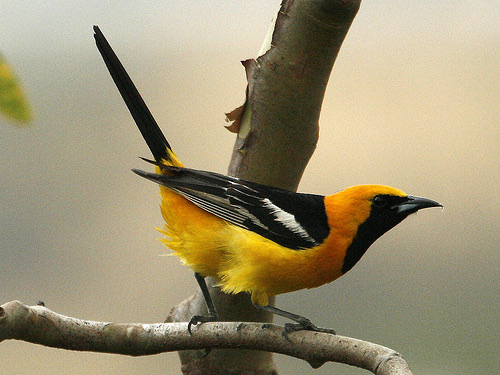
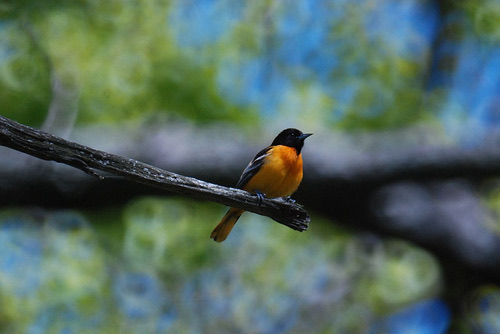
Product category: misc
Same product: yes